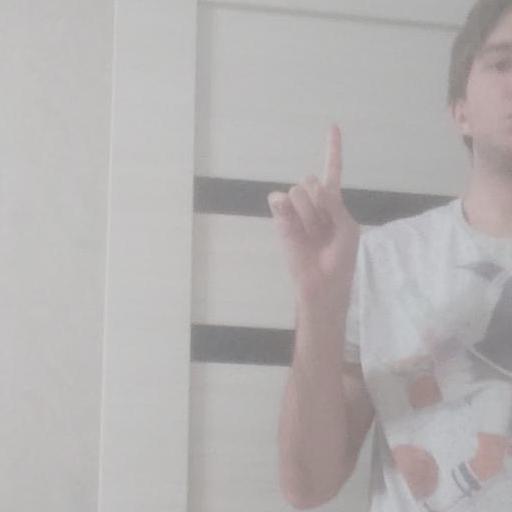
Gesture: one